William Faulkner

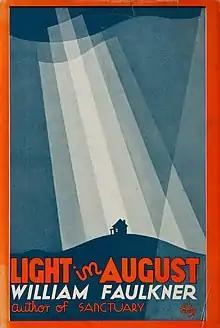
"Light in August" (1932)

In autumn 1928, just after his 31st birthday, Faulkner began working on "The Sound and the Fury". He started by writing three short stories about a group of children with the last name Compson, but soon began to feel that the characters he had created might be better suited for a full-length novel. Perhaps as a result of disappointment in the initial rejection of "Flags in the Dust", Faulkner had now become indifferent to his publishers and wrote this novel in a much more experimental style. In describing the writing process for this work, Faulkner later said, "One day I seemed to shut the door between me and all publisher's addresses and book lists. I said to myself, 'Now I can write.'" After its completion, Faulkner insisted that Wasson not do any editing or add any punctuation for clarity.